Hermann Lenz

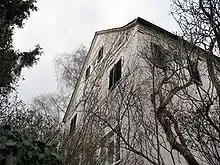
Hermann Lenz house in Stuttgart.

Lenz has been for many years little attention until then but stopped recognition and fame. Peter Handke helped him break through in 1973. Lenz published during 1936–1997 more than 30 books. ""Ich bin eben ein schwäbischer Dickschädel"" ("I'm just a Swabian mule-head"), said Hermann Lenz on his 85th birthday, 26 February 1998, shortly before his death in May of that year.